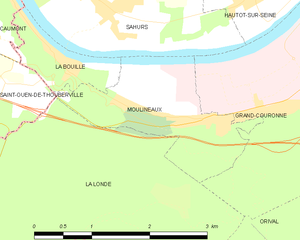
Carte des communes françaises Moulineaux
Moulineaux est une commune française située dans le département de la Seine-Maritime en région Normandie.
La Garde mobile, créée par la loi Niel du 4 février 1868, avait pour mission de suppléer l'armée active dans les opérations de défense du territoire.